Standard diving dress

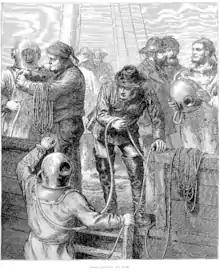
Siebe's improved design in 1873, from the "Illustrated London News". The helmet's basic features can be seen: A helmet, supplied with air from the surface, and a waterproof suit. The corselet of the helmet is clamped onto the suit with wingnuts, which can be seen being tightened by one of the support crew on the left of the picture.

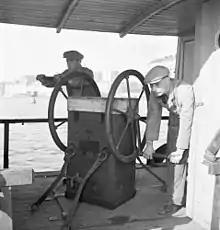
Air supplied from the boat by manually operated pump

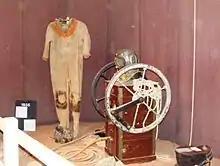
Cave diving equipment from 1935 in the museum at Wookey Hole Caves in Somerset

In 1829 the Deane brothers sailed from Whitstable for trials of their new underwater apparatus, establishing the diving industry in the town. In 1834 Charles used his diving helmet and suit in a successful attempt on the wreck of "Royal George" at Spithead, during which he recovered 28 of the ship's cannon. In 1836, John Deane recovered timbers, guns, longbows, and other items from the recently rediscovered wreckage of the "Mary Rose".